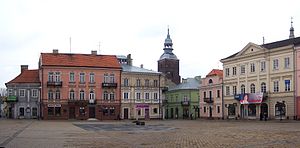
Województwo łódzkie / Galleri
Województwo łódzkie er en administrativ enhed i det centrale Polen, en af 16 provinser skabt efter den administrative refom i 1999. Voivodskabets hovedstad er Łódź. Voivodskabet Łódźsk har et areal på 18.219 km² og 2.571.534 indbyggere, befolkningstætheden er på 141,1 personer pr km².